Raphanus raphanistrum

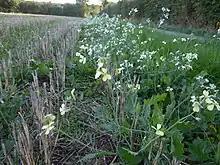
Wild radish in a cereal field margin

It is frost hardy, and even hard freezes only temporarily interrupt bloom. In Australia, it is regarded as a habitat threatening invasive species in many areas. In Canada, it is a naturalised species and sometimes hybridizes with cultivated radish, "R. sativus". It has also proved to be resistant to several herbicides.